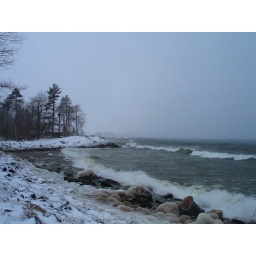
The cold waves off painted rock in Marquette, MI. (The rocks were reeeeeeeeally slippery)